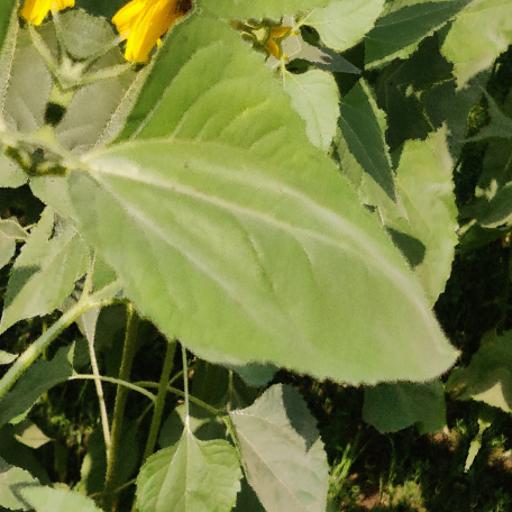
Label: Fresh_leaf